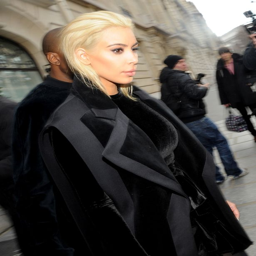
celebrity sports a new blonde hair style , as she leaves with music video performer to go to show